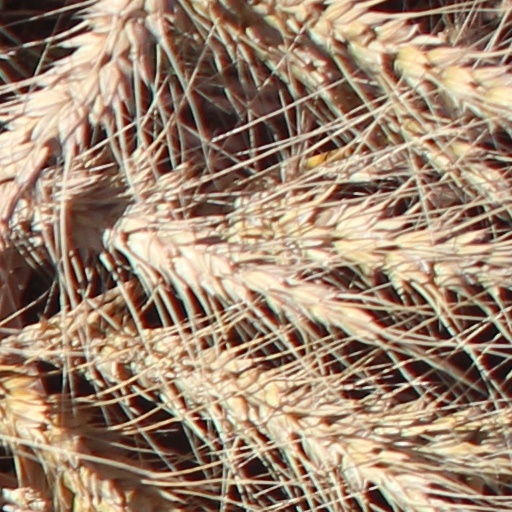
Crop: wheat